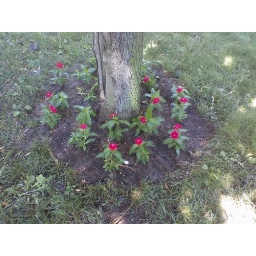
red vinca by the tree by the driveway.